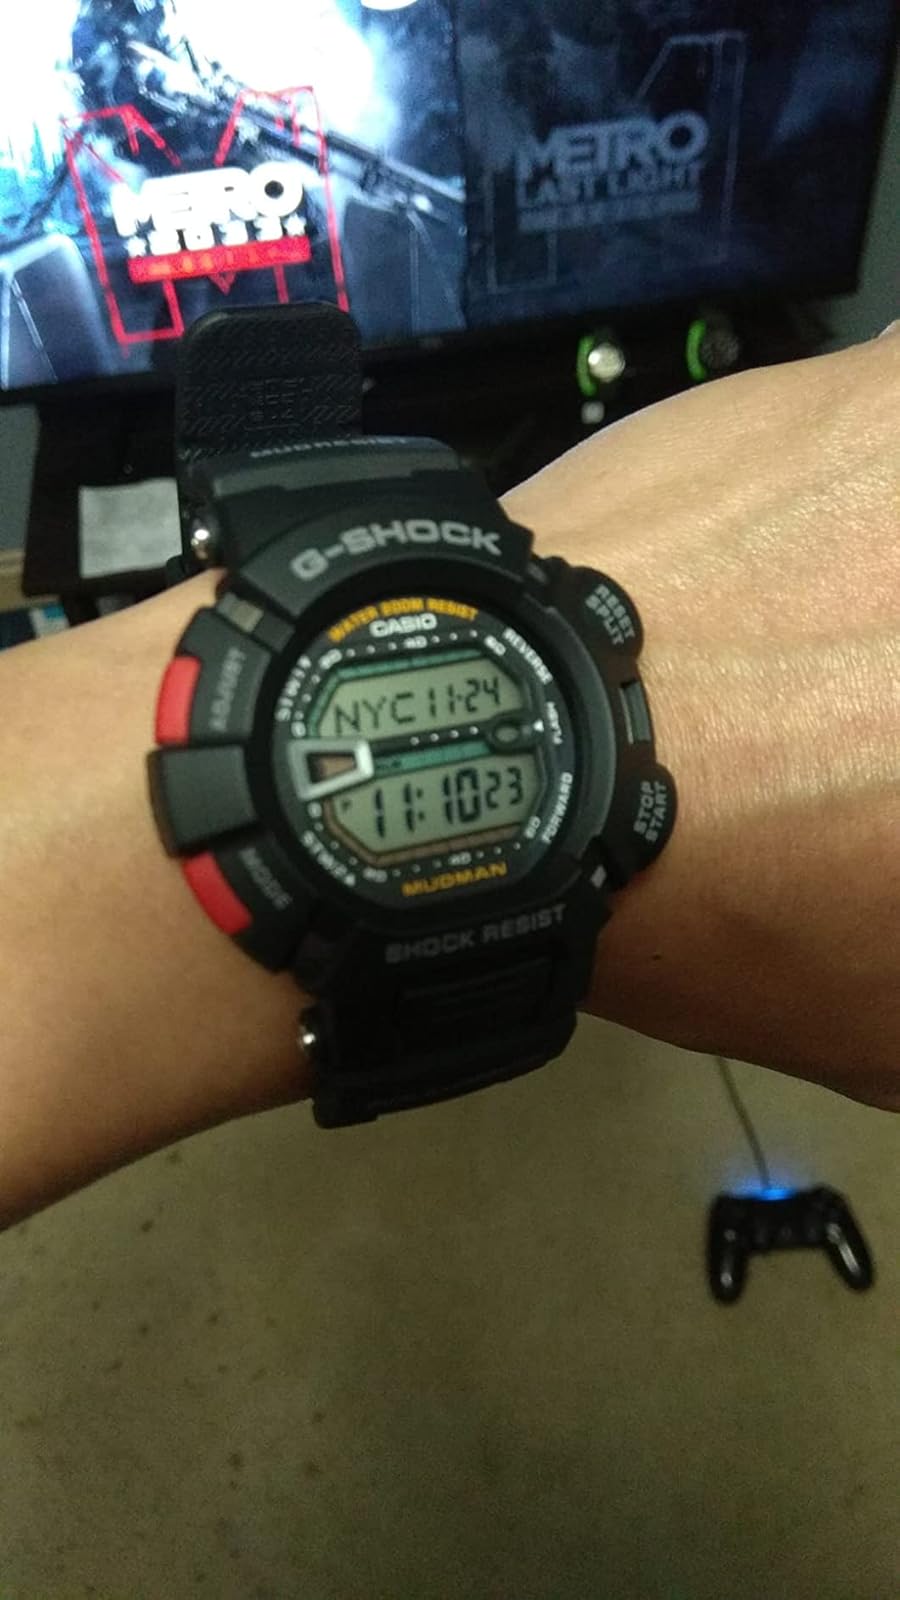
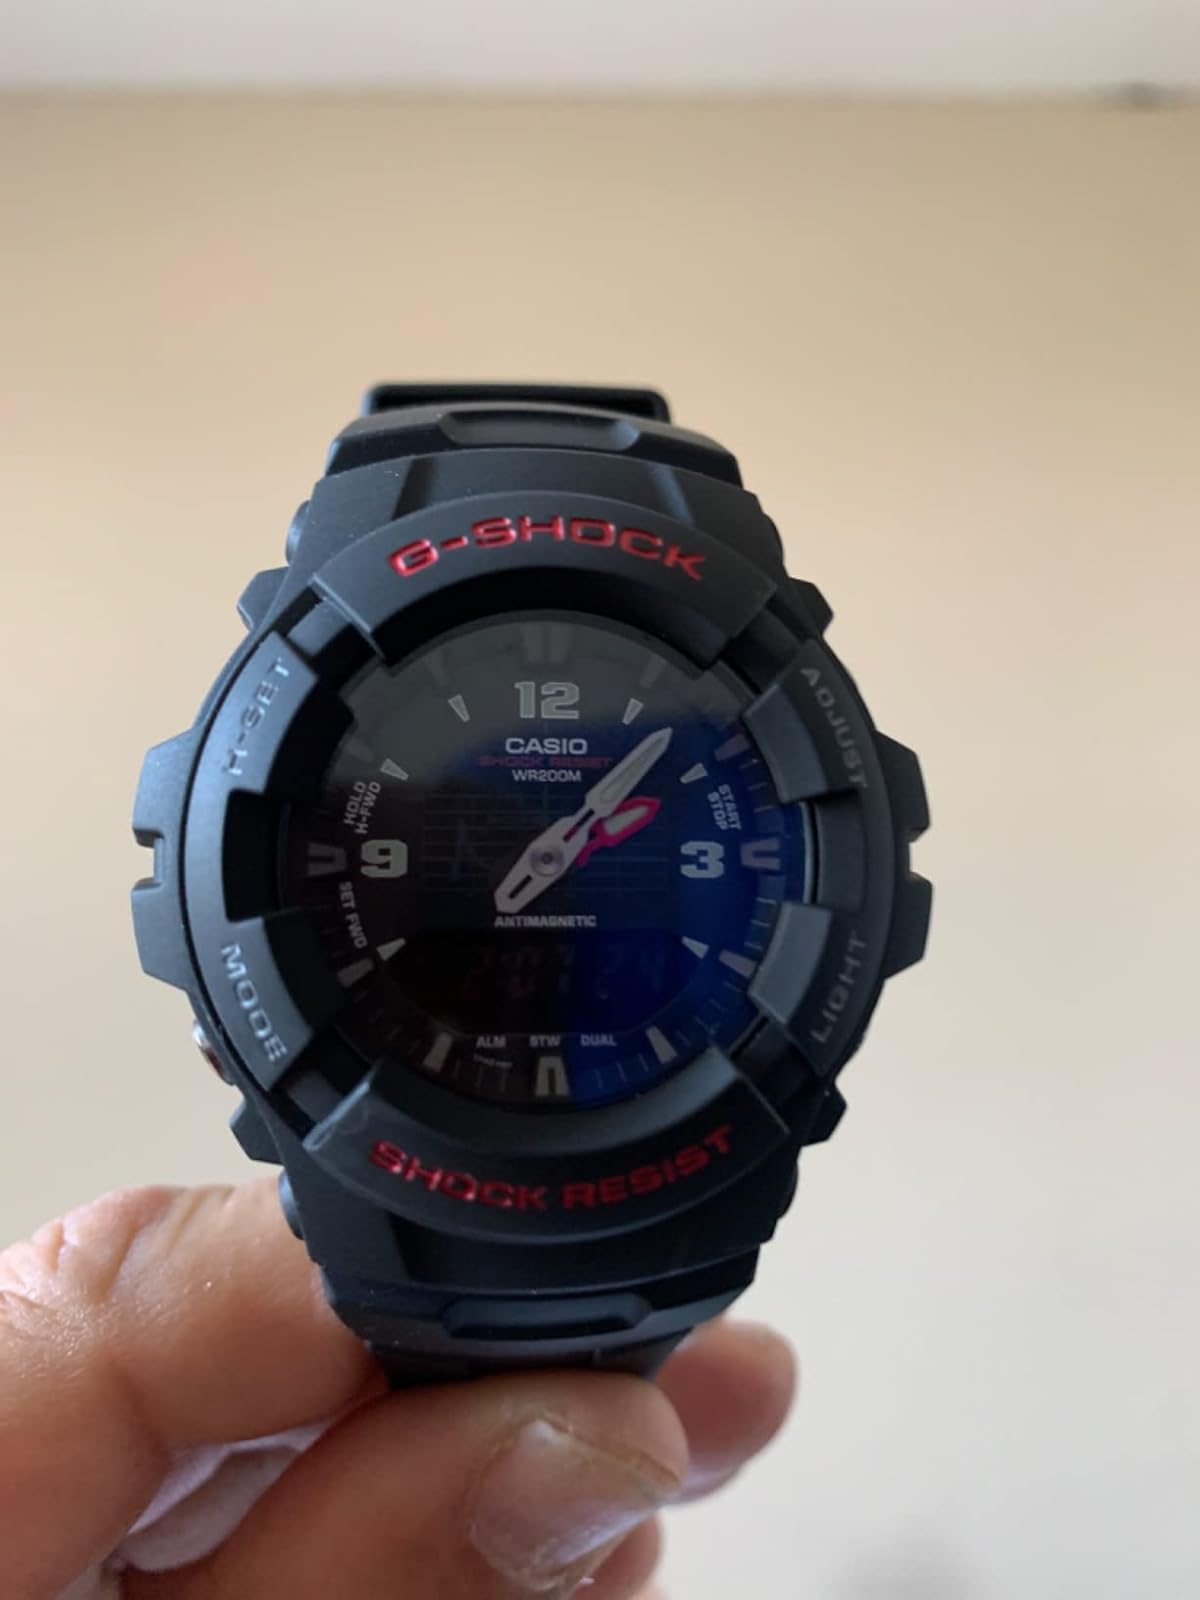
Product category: accessories_watch
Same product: no